Morro da Igreja

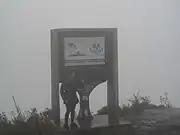
A Thermometer above the Morro da igreja

Morro da Igreja ( "Hill of the Church") is a peak situated in Urubici, a municipality of the Santa Catarina state, in southern Brazil. Its latitude is 28º07'31" S and its longitude is 49º29'38" W, with an elevation of 1,822 metres (5,977 feet), the highest inhabited point and the second most elevated of this state.